Stahlberg Models

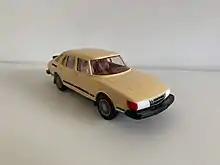
SAAB 900

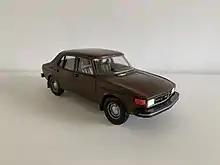
SAAB 99

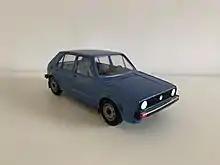
Volkswagen Golf I

Other Finnish companies producing similar sized plastic models were Aren, Emek Muovi, Ju Ju, Hot Toys, KMS Myynti, Muovo, Nyrhinen Ky, and Plasto.